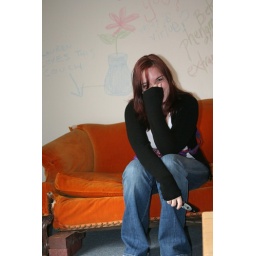
so the arrow points. and the question of what is virtue is also asked. inspired, undoubtedly, by the orange couch itself.